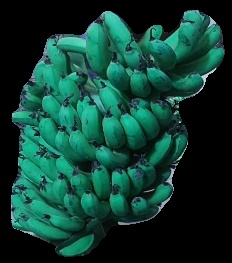
Variety: pachbale
Grade: grade3